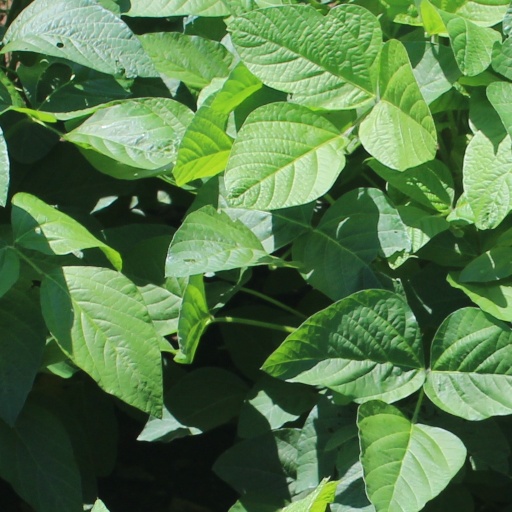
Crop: soybean